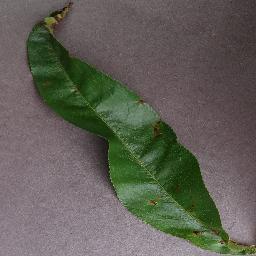
Label: Peach___Bacterial_spot